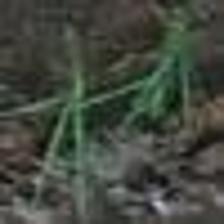
Label: clustered